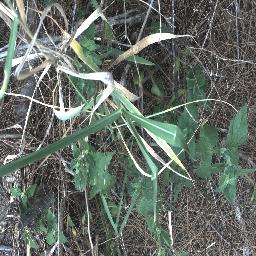
Label: siam_weed